Brent Woods

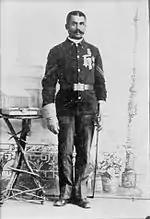
Brent Woods

Woods was born a slave in Pulaski County, Kentucky and freed at the age of 8. He joined the US Army from Louisville, Kentucky in October 1873 at the age of 18 (although initially claiming to be 23) and was assigned to Company B of the 9th Cavalry Regiment. On August 19, 1881, he participated in a battle at Gavilan Canyon in New Mexico against Chief Nana and a small band of Apaches. After the deaths of six men in his cavalry, including his lieutenant, Woods took command and fought to save the lives of many of his comrades. Thirteen years later, on July 12, 1894, Sergeant Woods was awarded the Medal of Honor for his actions during the engagement. He retired from the army in November 1902 and returned to Somerset. Woods died in 1906 at the age of 50 or 51 and was buried in an unmarked grave at the First Baptist Church of Somerset.